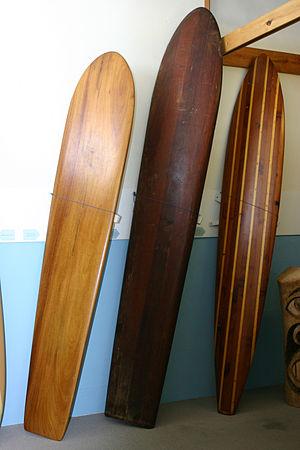
Les sports de glisse regroupent des sports très variés présentant des caractéristiques communes, telles que sport d'apparition récente, individuel, utilisation d'accessoires, haut niveau de technique et élargissement des possibilités physiques du sportif.